Hope Solo

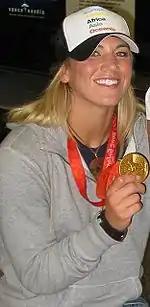
Solo with her 2008 Olympic gold medal

On June 23, 2008, Solo was announced as the starting goalkeeper for the U.S. team at the 2008 Summer Olympics in Beijing. In a reversal of roles from the 2004 Olympics, Briana Scurry did not make the team, although she was named an alternate. On August 21, the U.S. women's team won the gold medal by defeating Brazil 1–0 in extra time. After the team won gold, Solo appeared on the "Today" show. In a 2012 article, she revealed that she was drunk while on the show: "When we were done partying, we got out of our dresses, got back into our stadium coats and, at 7 a.m. with no sleep, went on the "Today" show drunk."